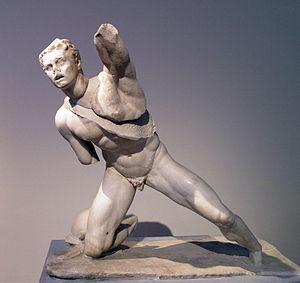
Statue d'un guerrier gaulois, en marbre parien, trouvée dans l'Agora des Italiens à Délos. Le guerrier, blessé à la cuisse, est tombé à terre sur son genou droit et tente de se défendre avec son bras gauche. Sur le sol repose à côté de lui un casque galate. Exemple typique de la sculpture hellénistique tardive, caractéristique de l'école pergaménienne. Vers 100 a. C.
Les Galates sont des peuples celtes qui, dans l’Antiquité, ont migré dans le centre de l’Asie Mineure, région nommée d’après eux Galatie.
La Legio XXII Deiotariana était une légion romaine levée aux alentours de 48 av. J.-C. et disparue au cours du IIᵉ siècle, peut-être en Palestine lors de la révolte de Bar Kokhba entre 132 et 135, ou bien en Arménie, lors de la défaite d'Elegeia en 161 contre les Parthes. L'existence de la XXII Deiotariana est attestée pour la dernière fois en Égypte en 119.
Attale Iᵉʳ Sôter, né en 269 av. J.-C. et mort en 197 av. J.-C, fut souverain de la polis de Pergame de 241 av. J.-C. à sa mort. Cousin germain et fils adoptif d’Eumène Iᵉʳ, à qui il succède, il mena une politique beaucoup plus vigoureuse que son prédécesseur et fut le premier de la dynastie des Attalides à prendre le titre de roi. Père d'Eumène II, il partagea ses prérogatives royales avec ce dernier.
L’art de l'époque hellénistique a longtemps été la victime du relatif dédain attaché à la période. « Cessavit deinde ars » résume Pline l'Ancien dans son Histoire naturelle, après avoir décrit la sculpture de l'époque classique. Pourtant, nombre des œuvres les plus connues de l'art grec appartiennent à cette période : le Laocoon du Vatican, la Vénus de Milo ou encore la Victoire de Samothrace.
L'époque hellénistique correspond à la période de l'Antiquité qui suit la conquête d’une partie du bassin oriental de la Méditerranée et de l’Asie par Alexandre le Grand de 323 av. J.-C. jusqu’à la période romaine en 30 av. J.-C. Si l'on excepte les figures d’Alexandre et de Cléopâtre VII, ces trois siècles et demi sont relativement méconnus et souvent considérés comme une période de transition, voire de déclin ou de décadence, entre l'époque classique grecque et l'Empire romain. Cependant l'éclat de grandes villes, telles Alexandrie, Antioche ou Pergame, l'importance des échanges économiques et culturels, la diffusion de la langue grecque témoignent d'un grand dynamisme et modifient profondément le visage de l'Orient antique, y compris ultérieurement sous l'Empire romain qui est fortement hellénisé dans sa moitié orientale.
Vers 240-230 av. J.-C. : la dynastie bouddhiste Andhra dirige l'Andhra Pradesh en Inde.